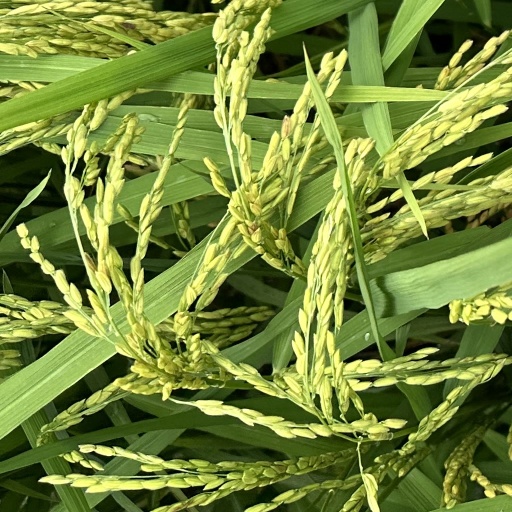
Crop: rice